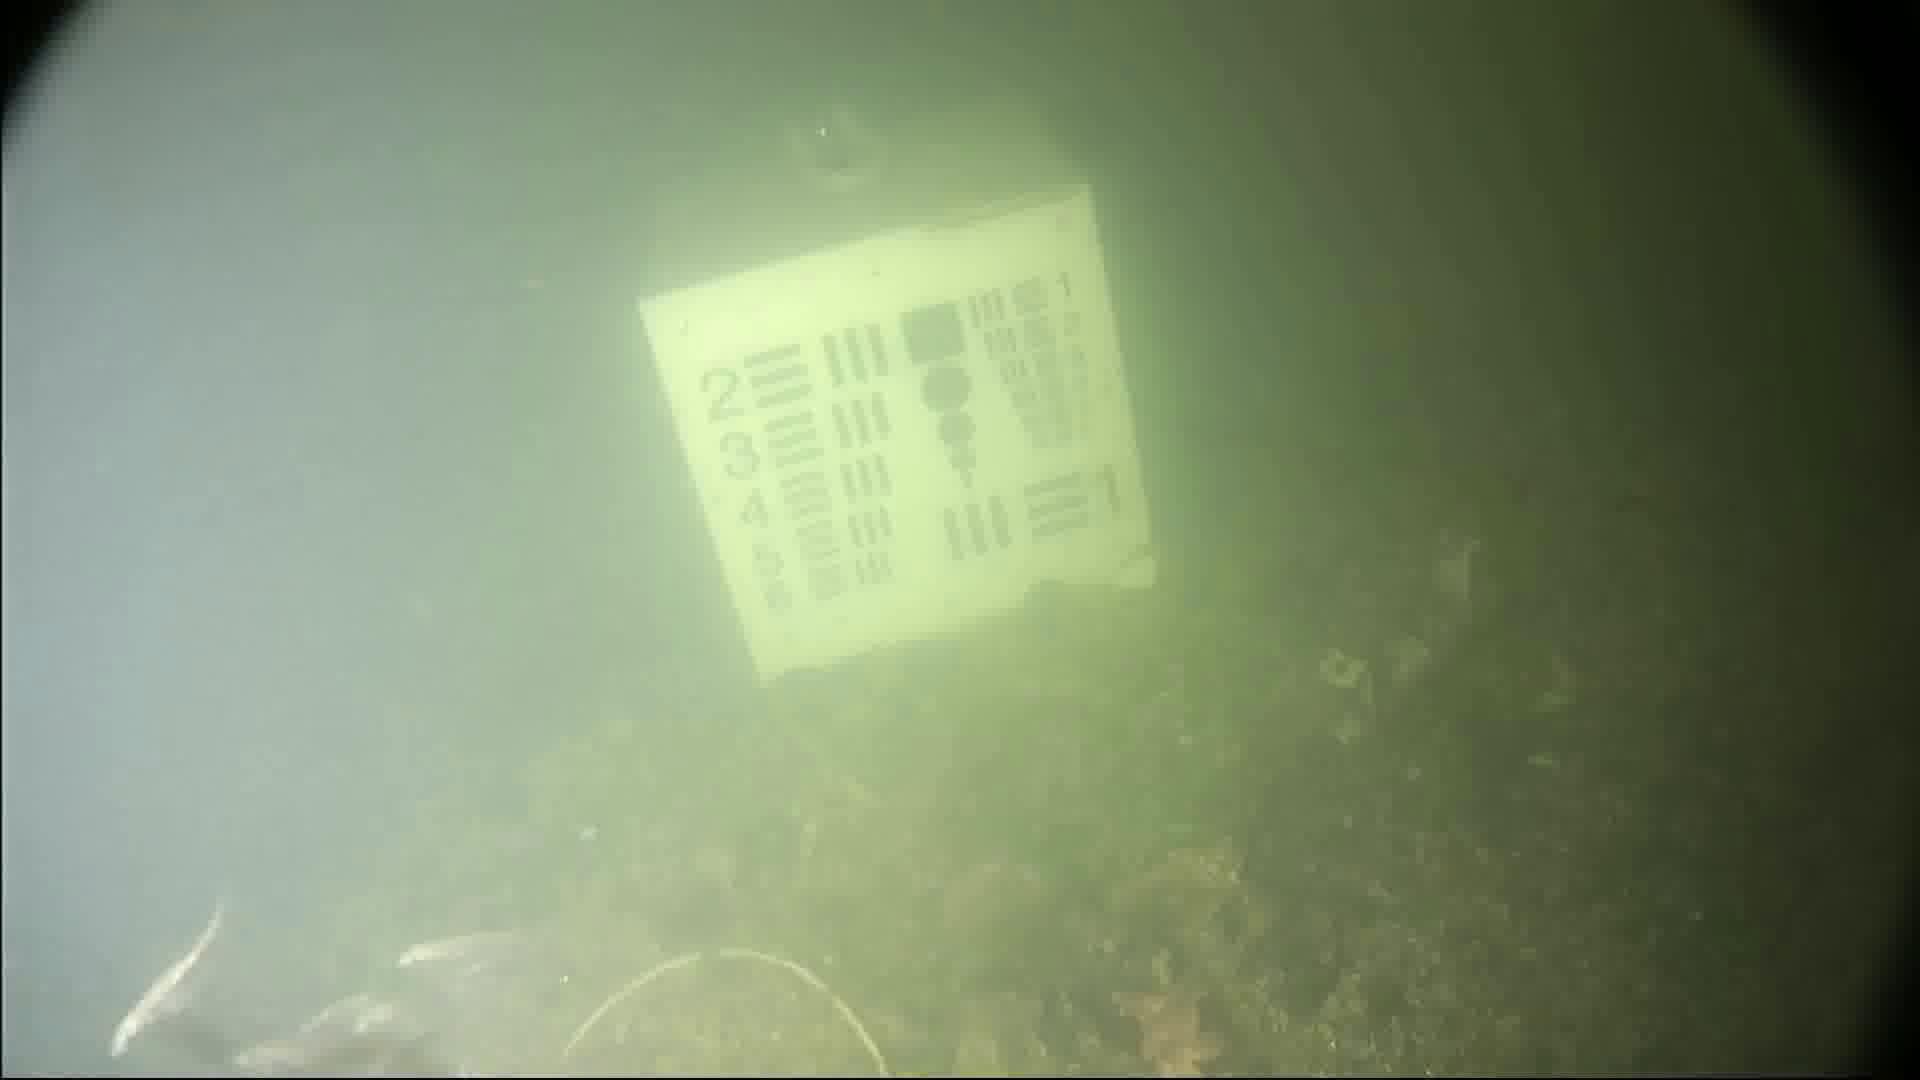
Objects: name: small_fish